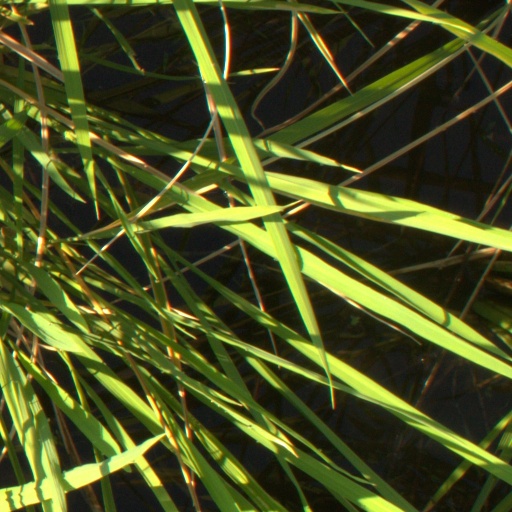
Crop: rice